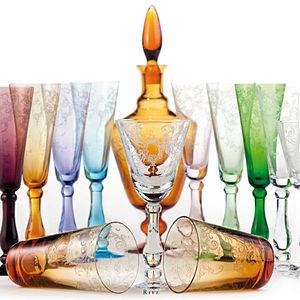
Verres et carafes réalisés par la cristallerie de Portieux pour l'hôtel Rirz à Paris
La modeste verrerie fondée en 1690 par François Magnien de Magnienville est devenue deux siècles plus tard la plus importante entreprise des Vosges avec un millier de salariés. La cristallerie de Portieux est l'héritière d'une des plus anciennes manufactures françaises de cristal spécialisée dans la gobeleterie, les articles de décoration et fantaisie.